Al-Nasir

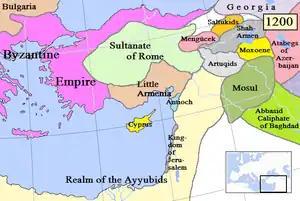
Map of late 12th/ early 13th-century Abbasid caliphate and its ally states

Toghrul eluded the pursuers sent by Abu Bakr and quickly assembled an army from his supporters and Turkmens, then marched east and defeated the army of Qutlugh Inanch Muhammad and Amir Amiran Umar near Qazvin on June 22, 1192, and won over a large part of the enemy soldiers after his victory. Qutlug-Inach and Amiran Omar then attacked Abu Bakr in Azerbaijan and was beaten, Aimiran Umar sought refuge with his father in law Shirvanshah Akhsitan I (1160-1196), while Qutlug-Inach moved to Rey. Toghrul occupied Hamadan, secured the treasury and came to rule over Isphahan and Jibal, but did not attempt to negotiate an agreement with Abu Bakr, against Qutlug Innach. Qutlugh Innach now appealed to Khwarazmshah Ala ad-Din Tekish for aid, and Tekish invaded and captured Rey in 1192, forcing Qutlug Innach to flee the city.